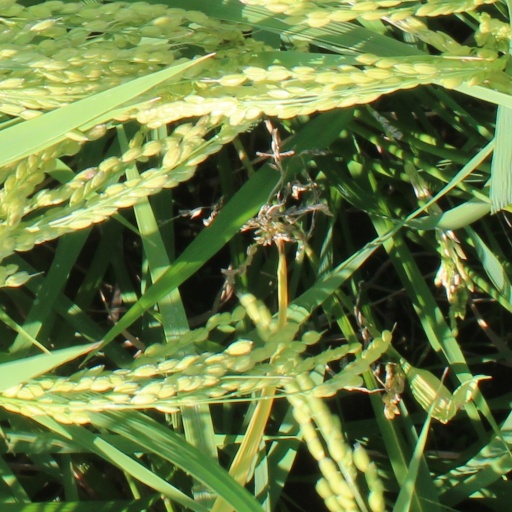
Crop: rice